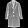
Label: Coat